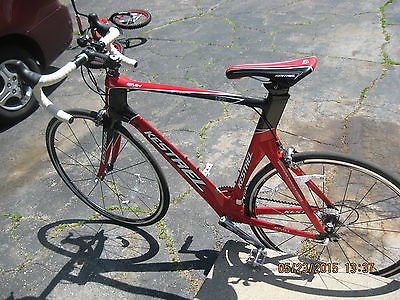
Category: bicycle